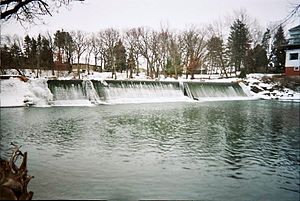
Cedar River (Iowa)
Cedar River ved Ramsey Mill Pond i nærheden af Austin, Minnesota.
Cedar River er en flod der løber i delstaterne Minnesota og Iowa i USA. Den er en biflod til Iowa River og løber i den østlige del af delstaten. Den løber mod syd fra et område nord for Austin i det sydlige Minnesota, og passerer i Iowa byerne Cedar Falls og Cedar Rapids før den munder ud i den 529 km lange parallelle Iowa River, som kommer fra vest. Total længde af Cedar River er 544 km. Cedar River har navn efter træet Rød Ceder som vokser i området, og blev oprindelig kaldt Red Cedar River af Meskwaki-stammerne. Den første Mississippi hjuldamper nåede Cedar Rapids i 1844, og i det følgende århundrede varRed Cedar en vigtig handelsvej.